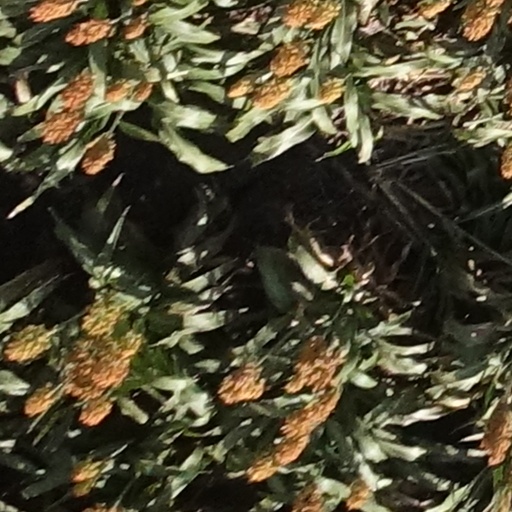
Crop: sorghum